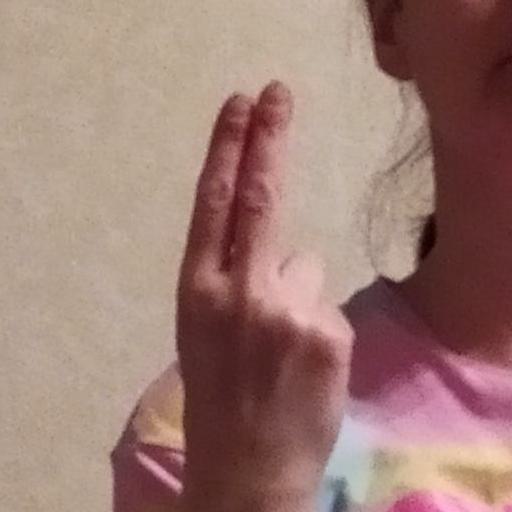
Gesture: two_up_inverted